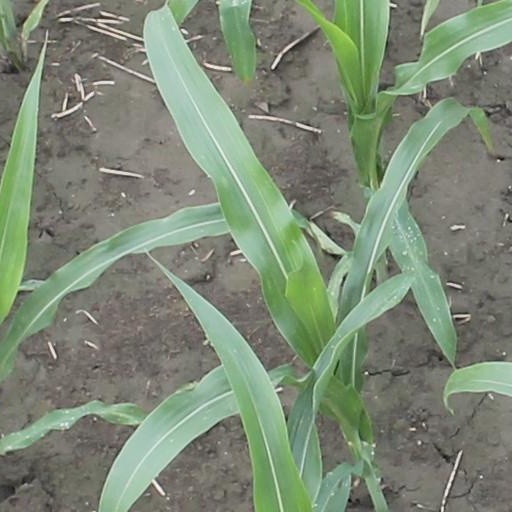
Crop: maize; corn